The One Tree

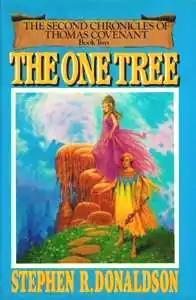
First edition cover

The One Tree is a fantasy novel by American writer Stephen R. Donaldson, the second book of the second trilogy of "The Chronicles of Thomas Covenant" series. It is followed by "White Gold Wielder". This book differs from the others in the First and Second Chronicles, in that the story takes place outside of the Land, although still in the same world.